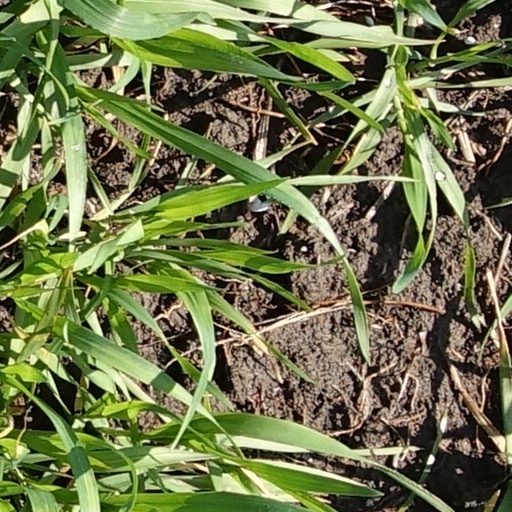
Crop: wheat